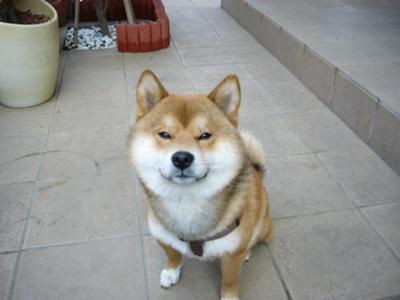
回答: ご主人様、屁ーこいたでしよ?